Auto-Tune

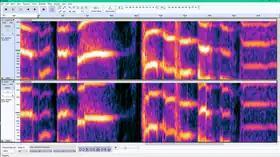
Screenshot of Audacity showing spectrograms of an audio clip with portamento (upper panel) and the same clip after applying pitch correction showing frequencies clamped to discrete values (lower panel)

Auto-Tune is available as a plug-in for digital audio workstations used in a studio setting and as a stand-alone, rack-mounted unit for live performance processing. The processor slightly shifts pitches to the nearest true, correct semitone (to the exact pitch of the nearest note in traditional equal temperament). Auto-Tune can also be used as an effect to distort the human voice when pitch is raised or lowered significantly, such that the voice is heard to leap from note to note stepwise, like a synthesizer.